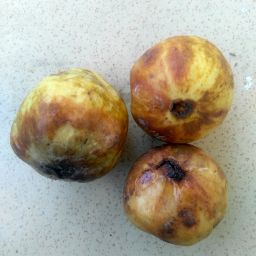
Fruit: Guava
Quality: Bad